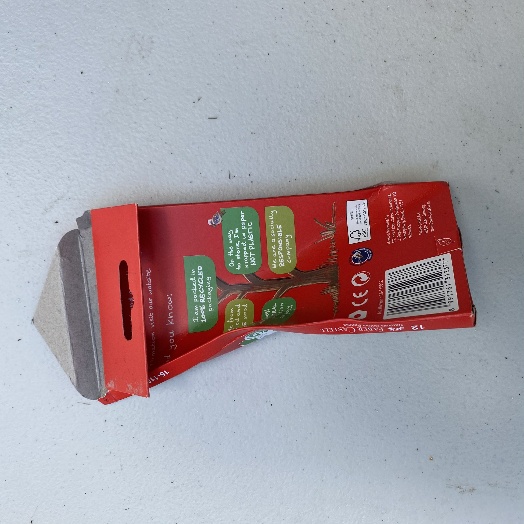
Label: Cardboard